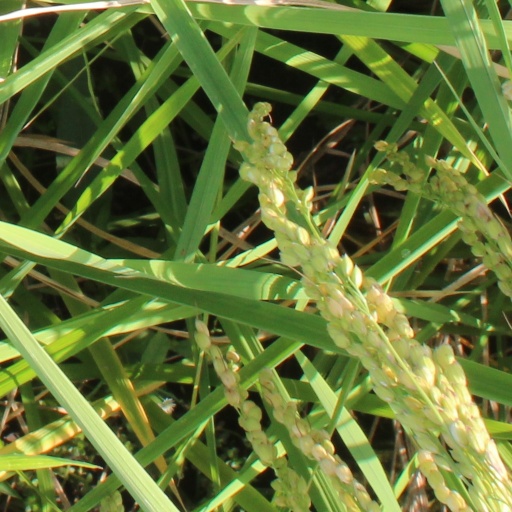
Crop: rice